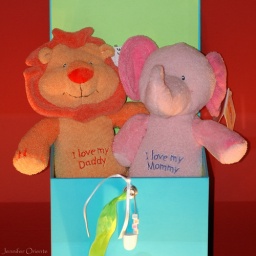
a lion and an elephant in a box